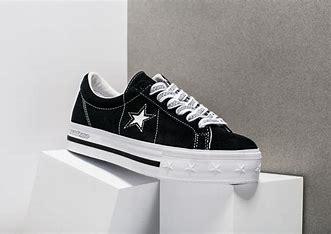
Brand: Converse
Model: One Star Ox